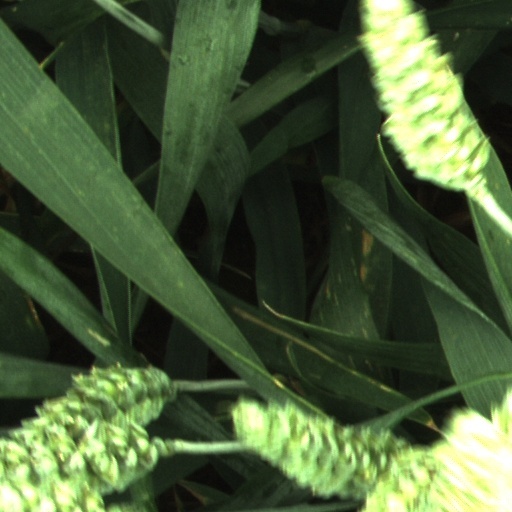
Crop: wheat